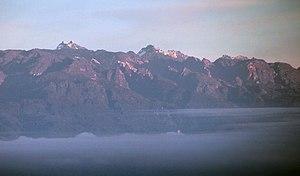
Rwenzori avec Mt. Stanley (Pic Margherita 5109 m à droite, Alexandra 5091 m à gauche) et Mount Baker (4842 m), Mount Speke (4890 m), Mount Gessi (4715 m)